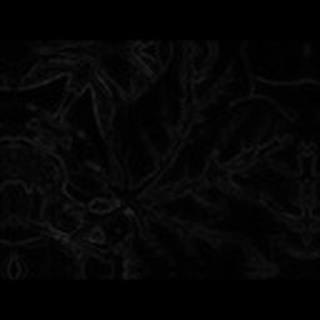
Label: cotton_bacterial_blight